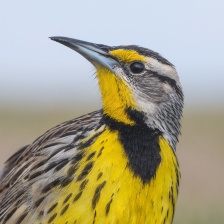
Species: EASTERN MEADOWLARK
Scientific name: STURNELLA MAGNA